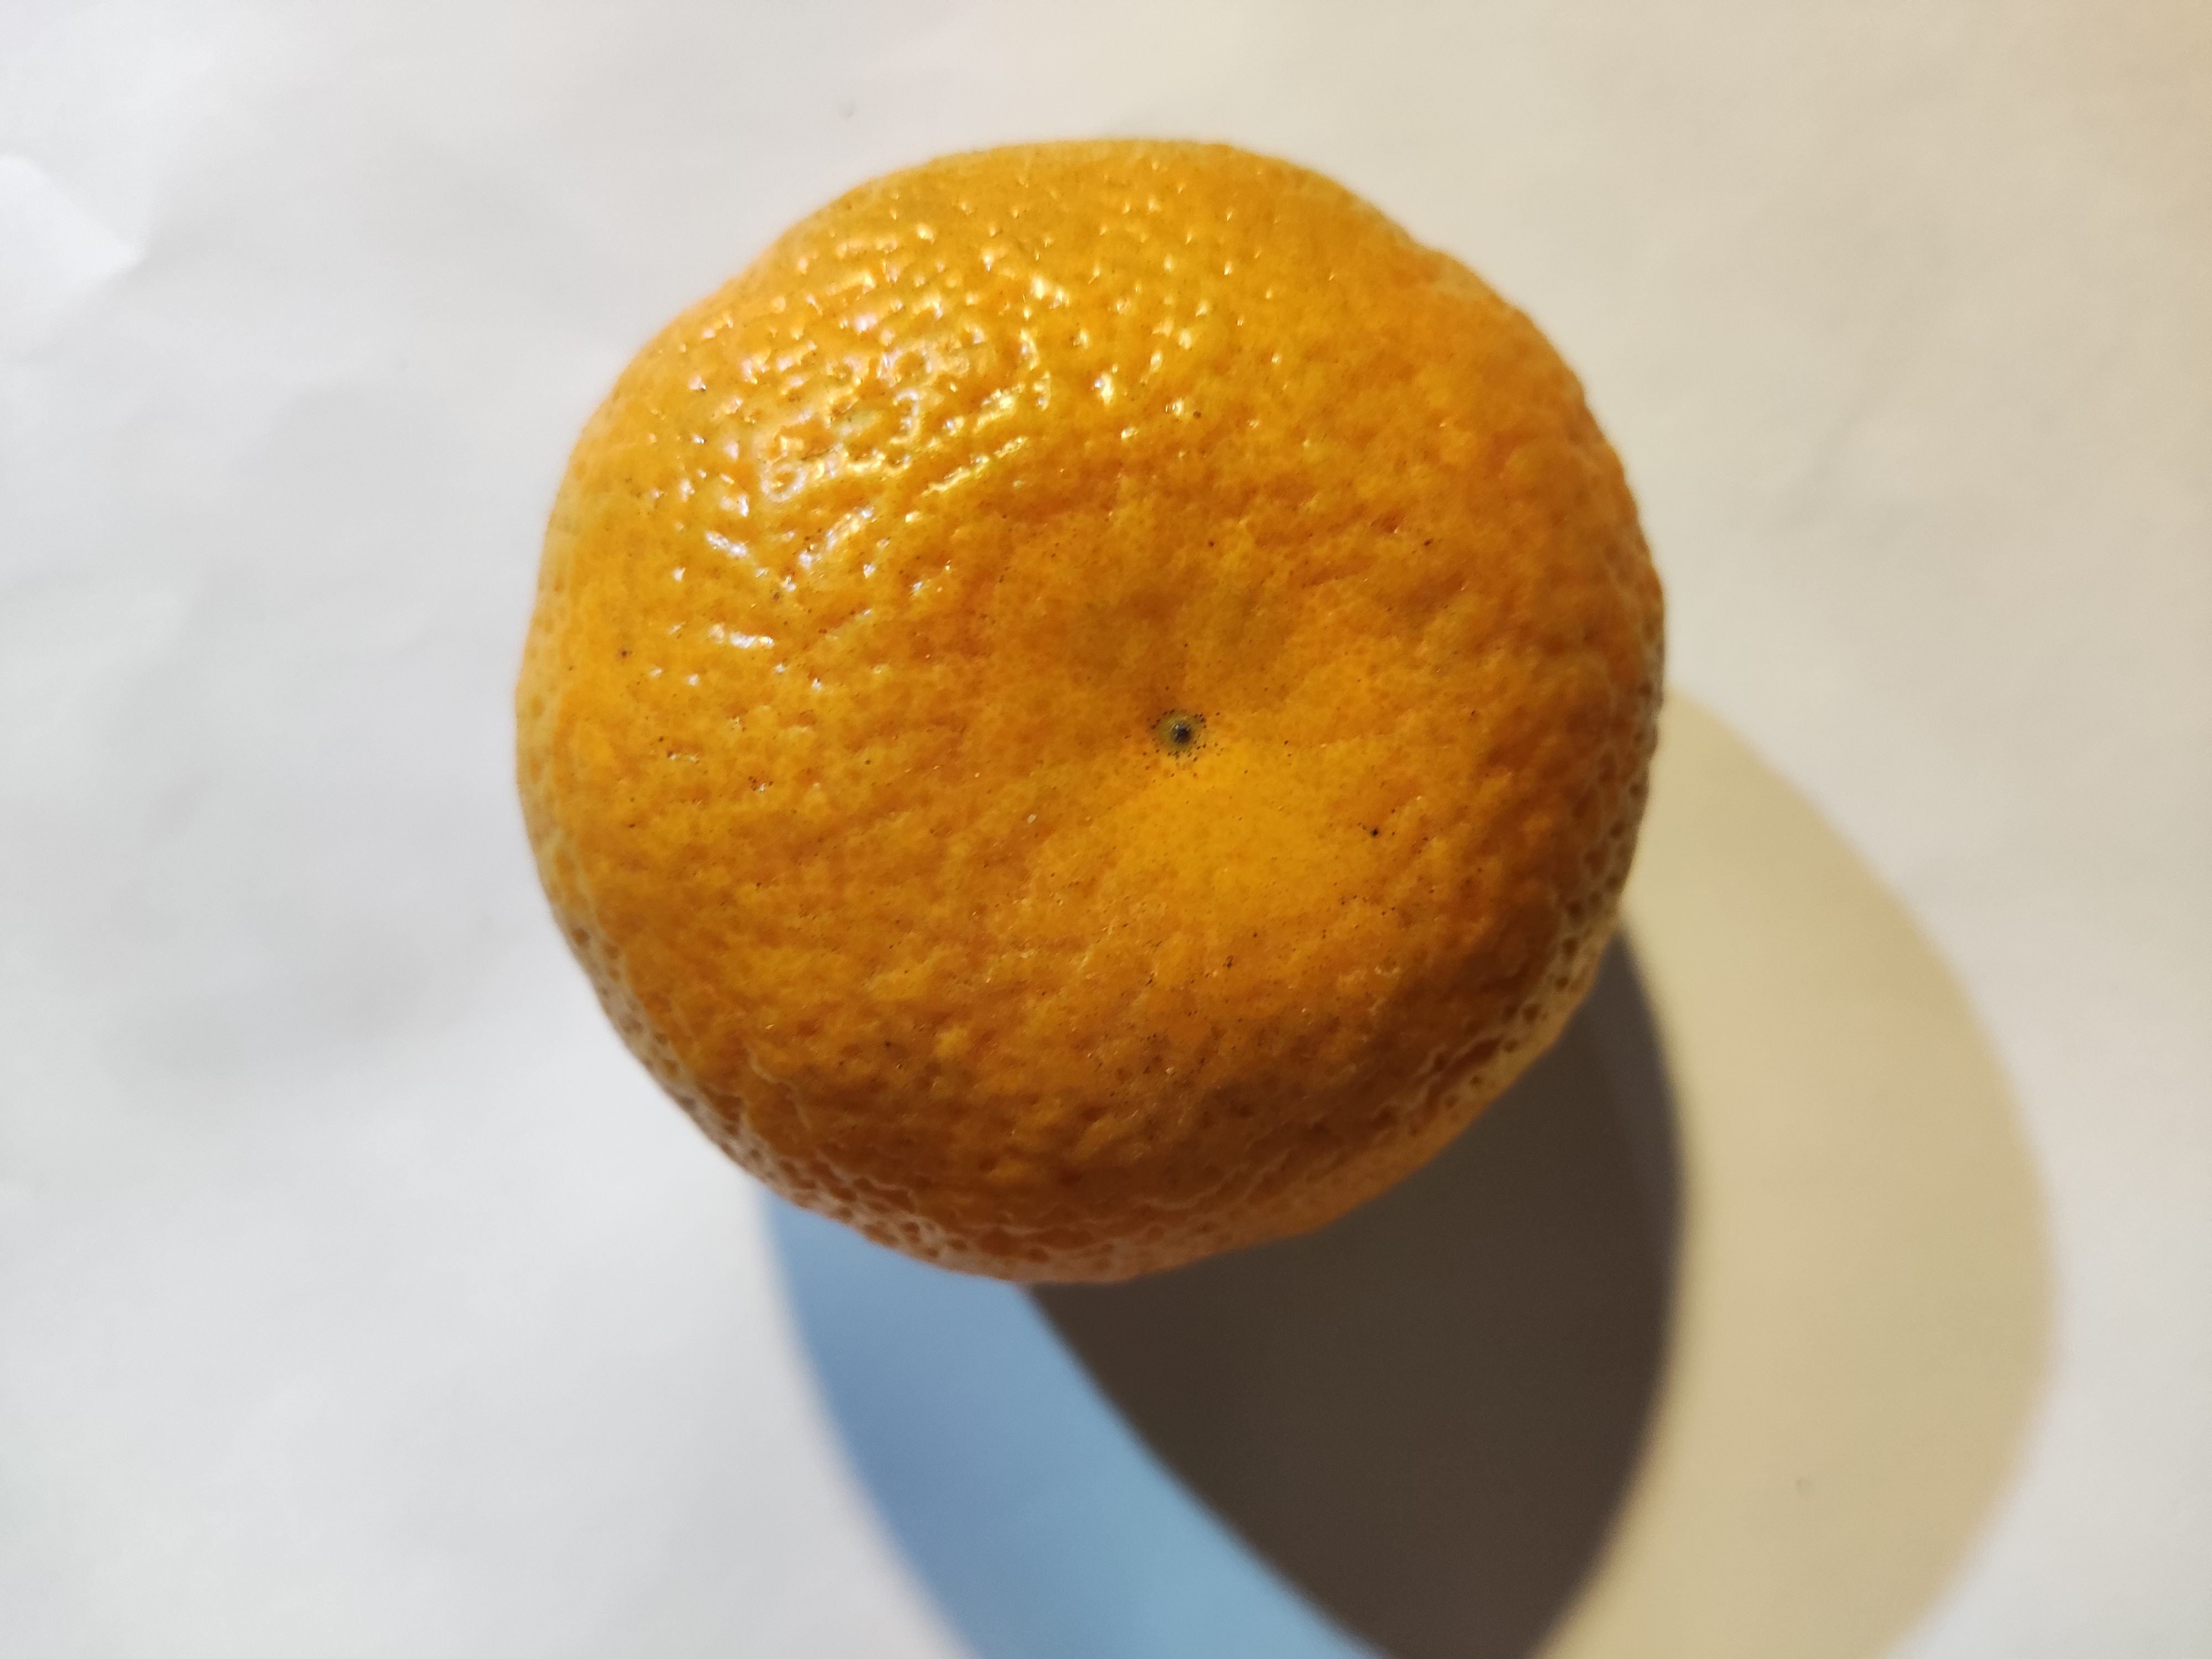
Fruit: orange
Condition: fresh